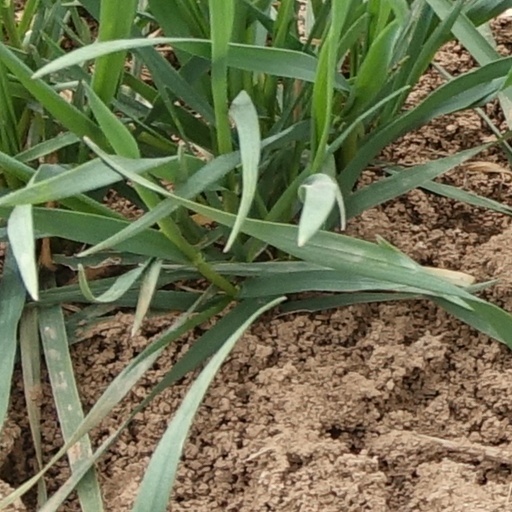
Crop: wheat